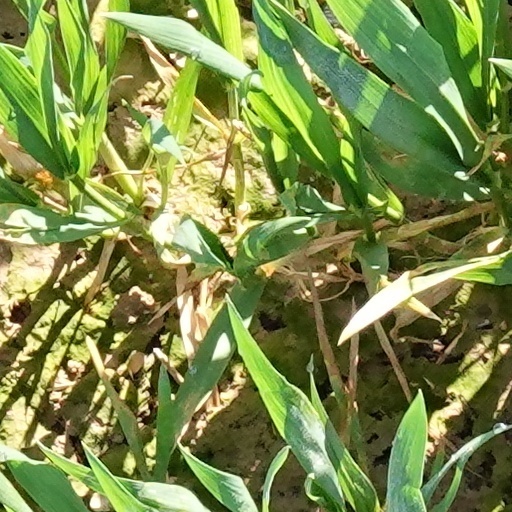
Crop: wheat